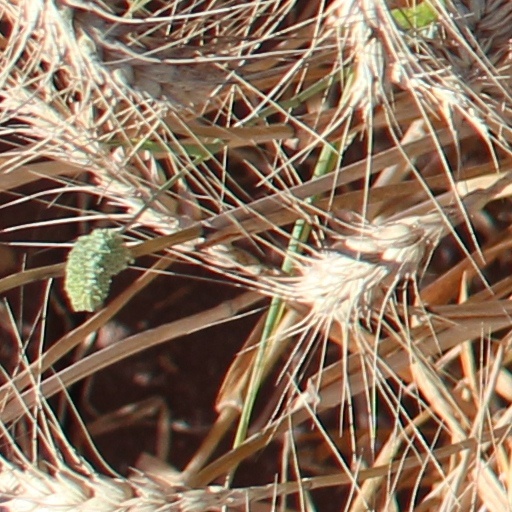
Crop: wheat